History of Arizona

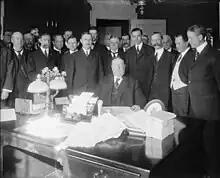
Signing of Arizona statehood bill in 1912

On February 23, 1883, United Verde Copper Company was incorporated under New York law. The small mining camp next to the mine was given a proper name, 'Jerome.' The town was named after the family which had invested a large amount of capital. In 1885 Lewis Williams opened a copper smelter in Bisbee and the copper boom began, as the nation turned to copper wires for electricity. The arrival of railroads in the 1880s made mining even more profitable, and national corporations bought control of the mines and invested in new equipment. Mining operations flourished in numerous boom towns, such as Bisbee, Jerome, Douglas, Ajo and Miami.